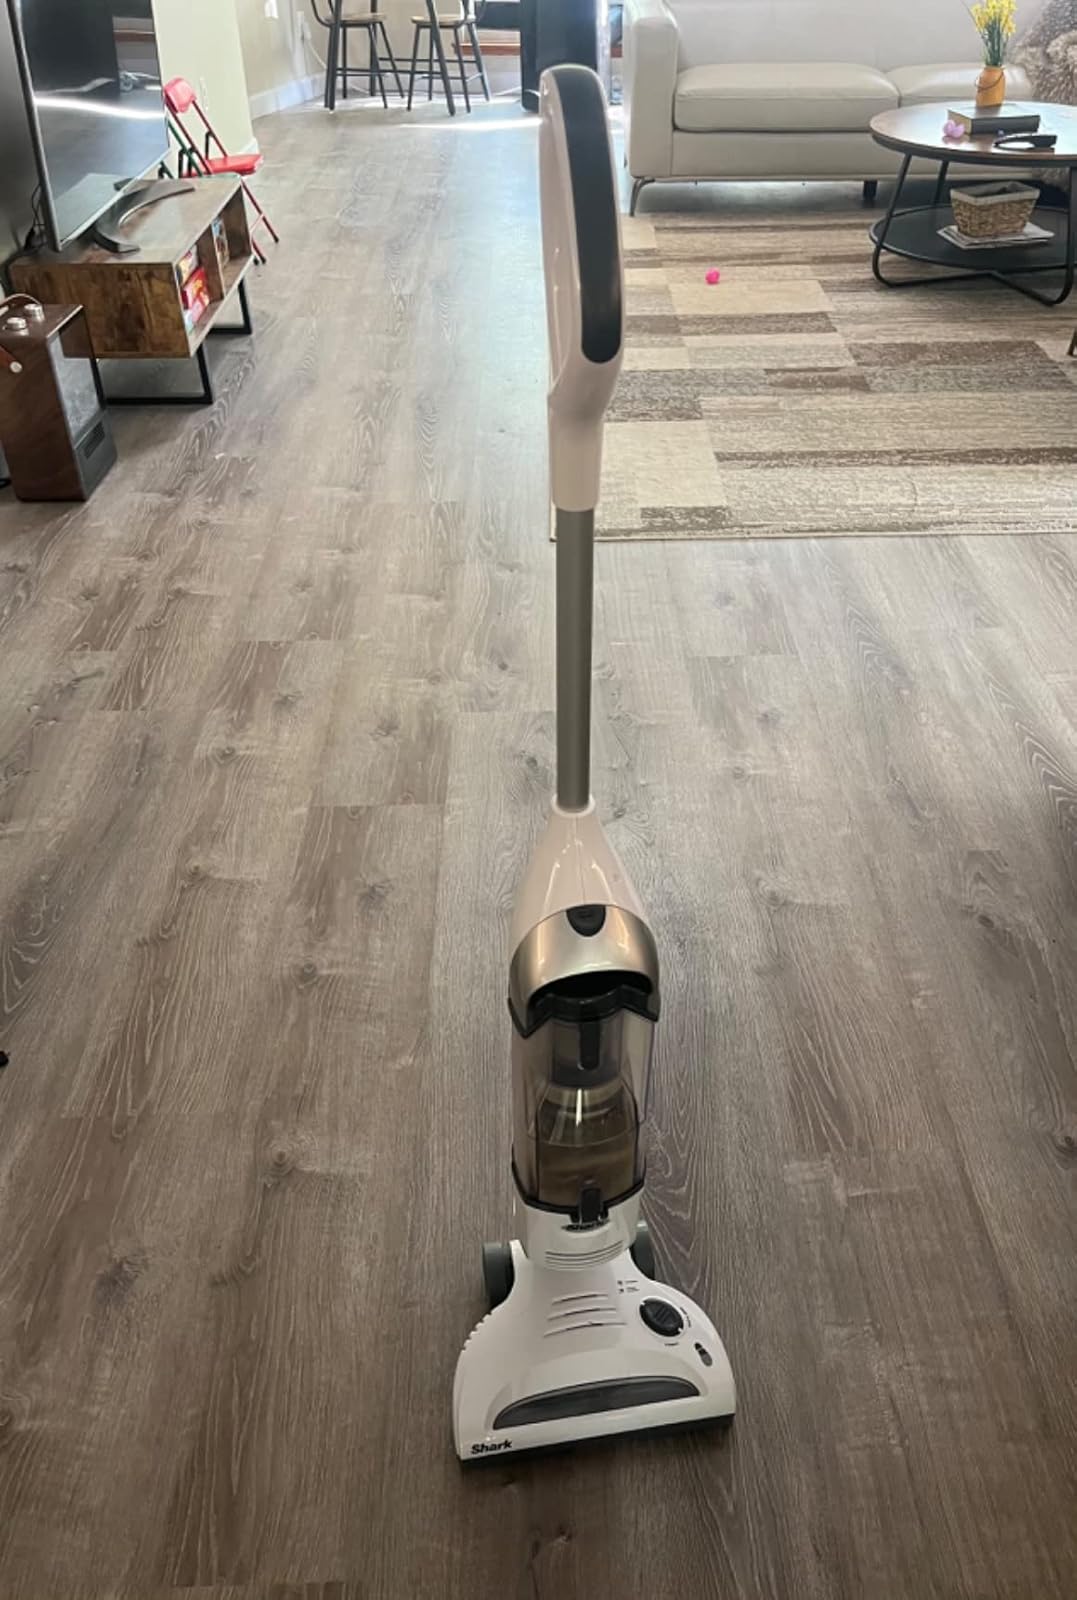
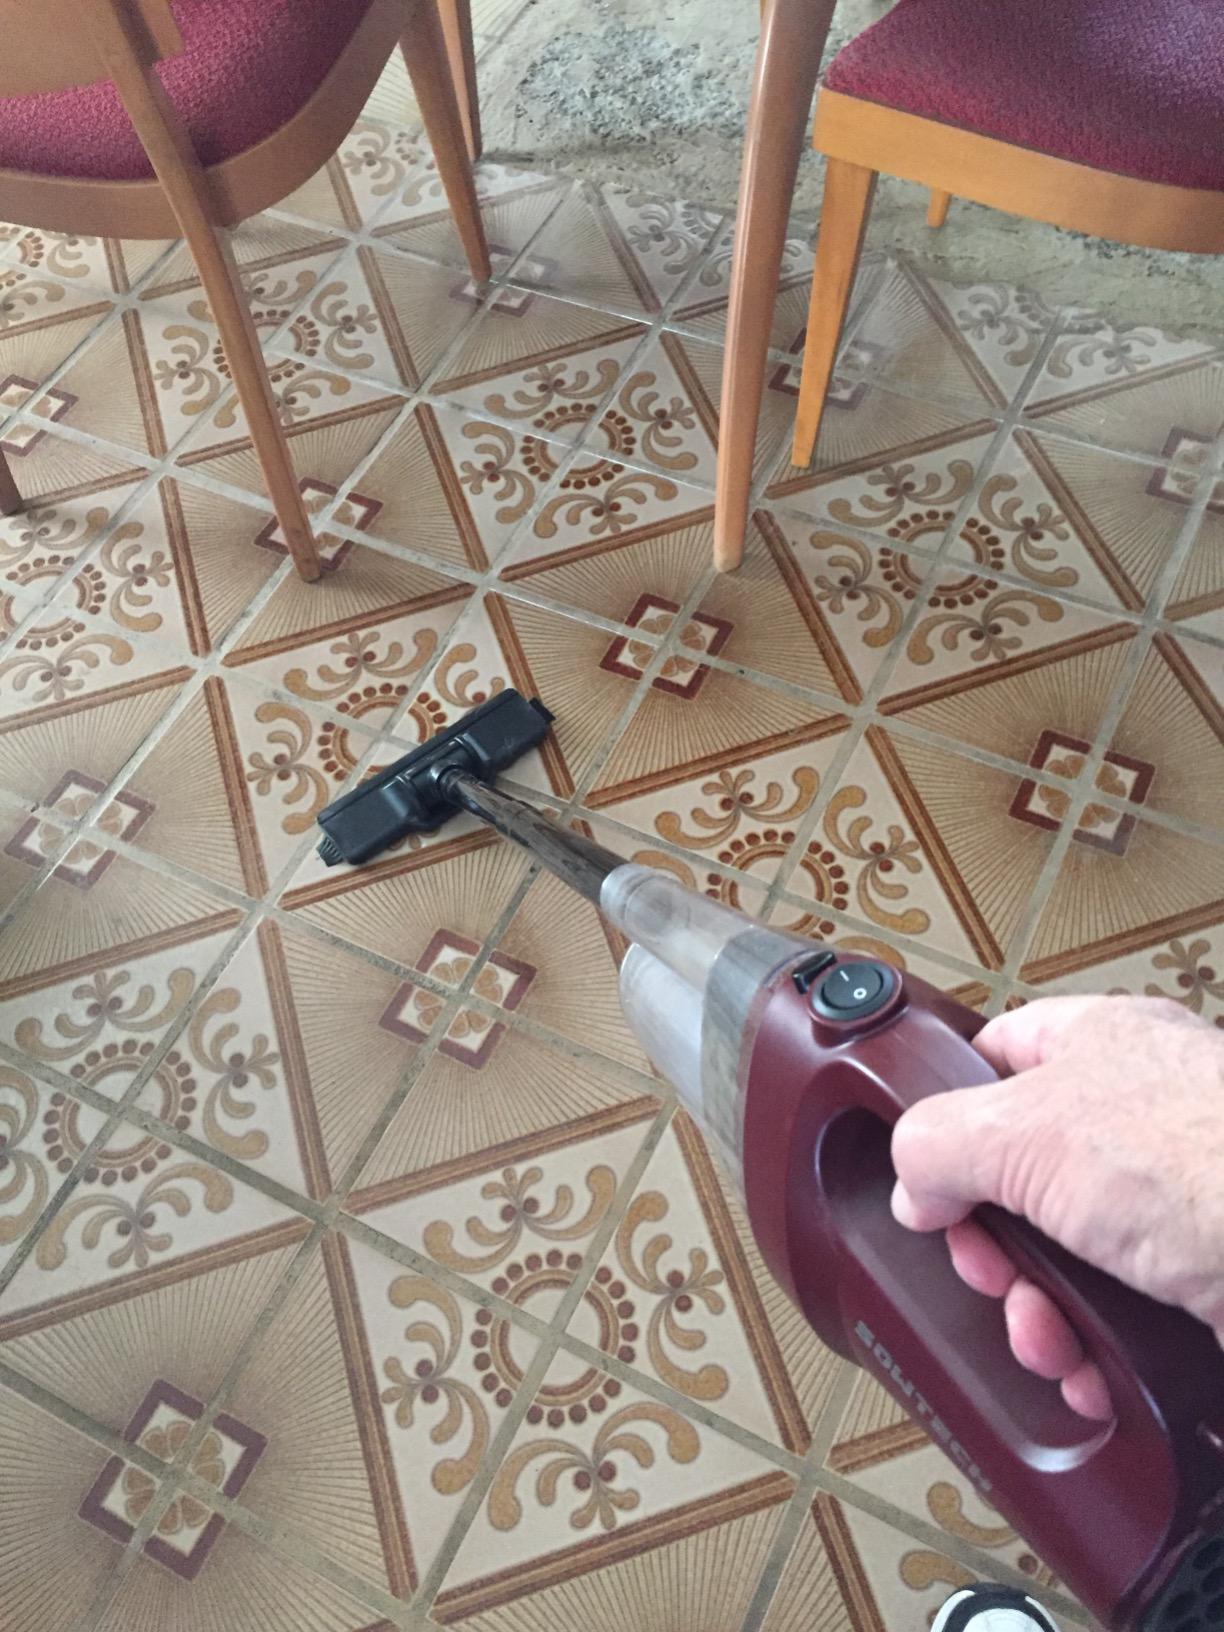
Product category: items_vacuum
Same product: no